Climate change adaptation

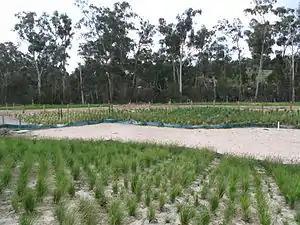
Wetland restoration in Australia

Built environment options include installing or upgrading infrastructure to protect against flooding, sea level rise, heatwaves and extreme heat. They also include infrastructure to respond to changed rainfall patterns in agriculture. This could be infrastructure for irrigation.